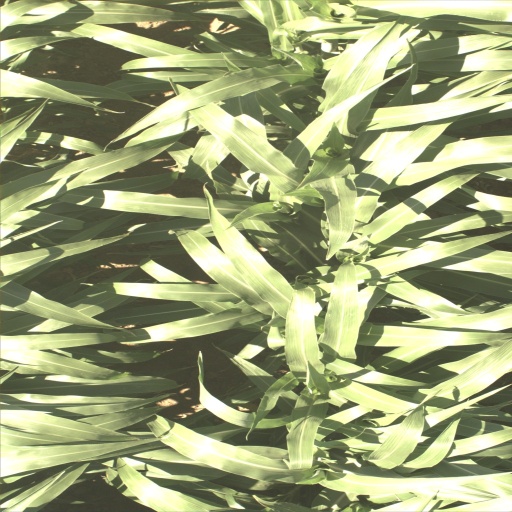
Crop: sorghum